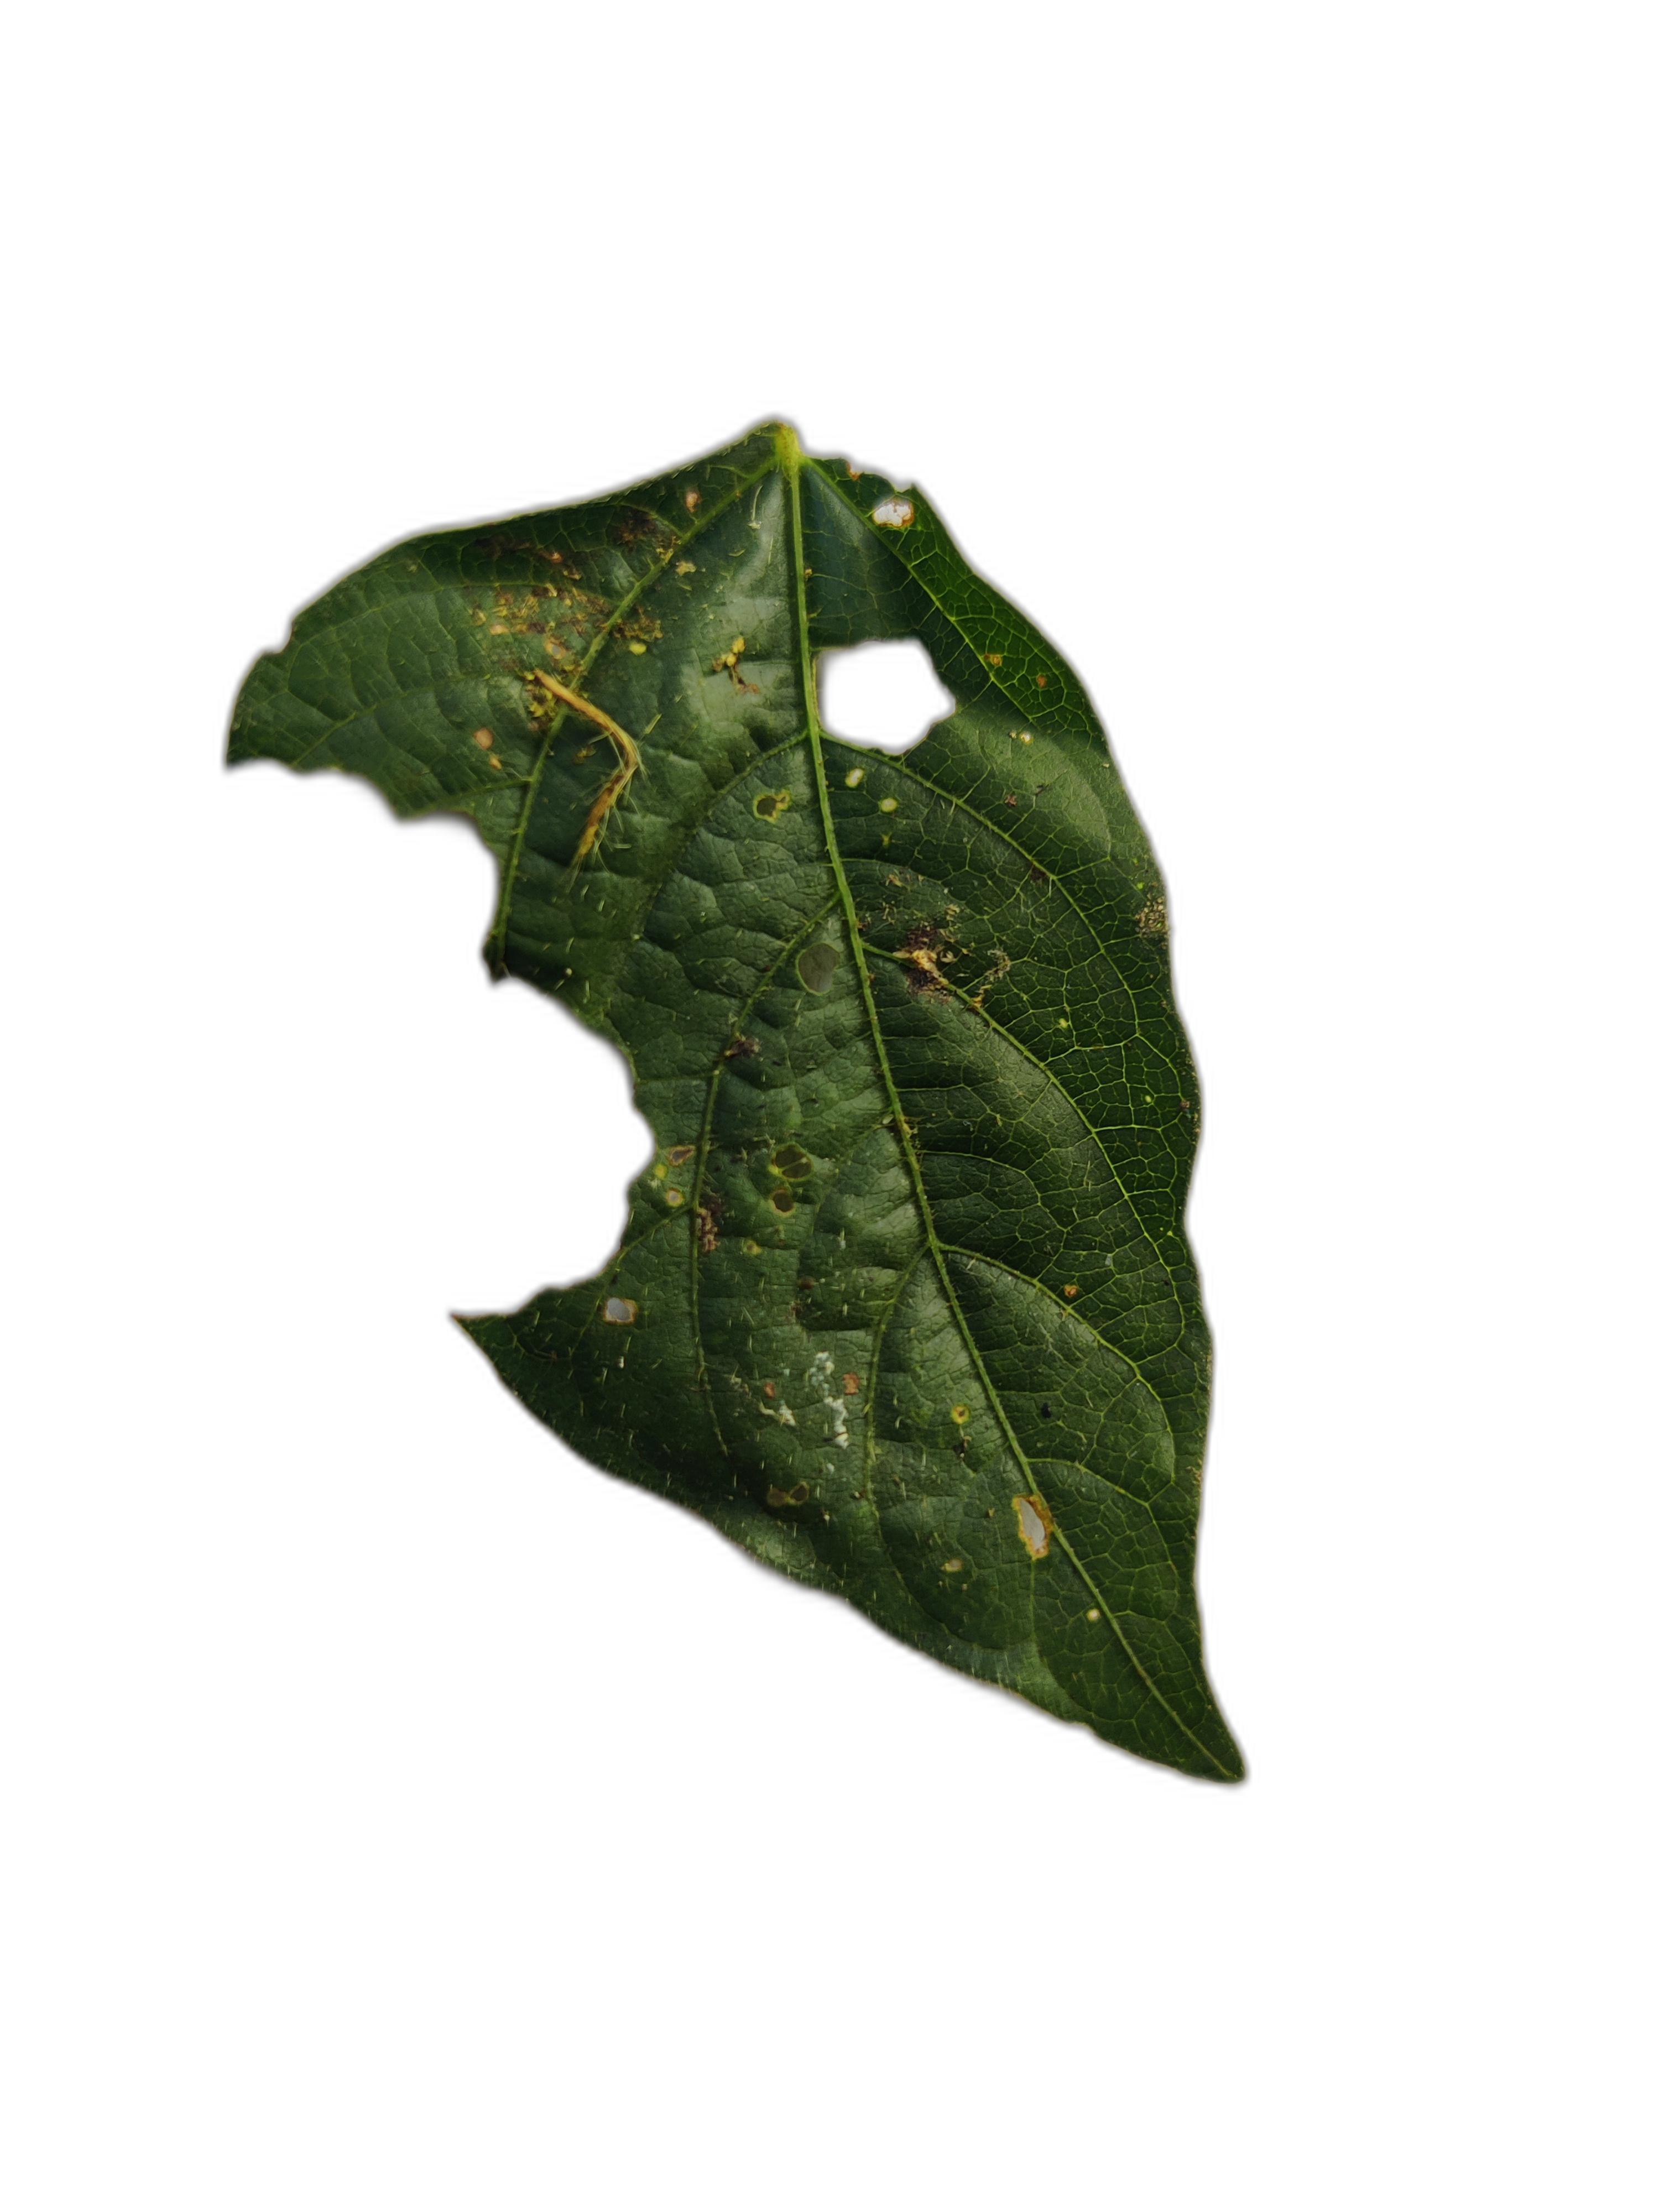
Label: Cercospora leaf spot